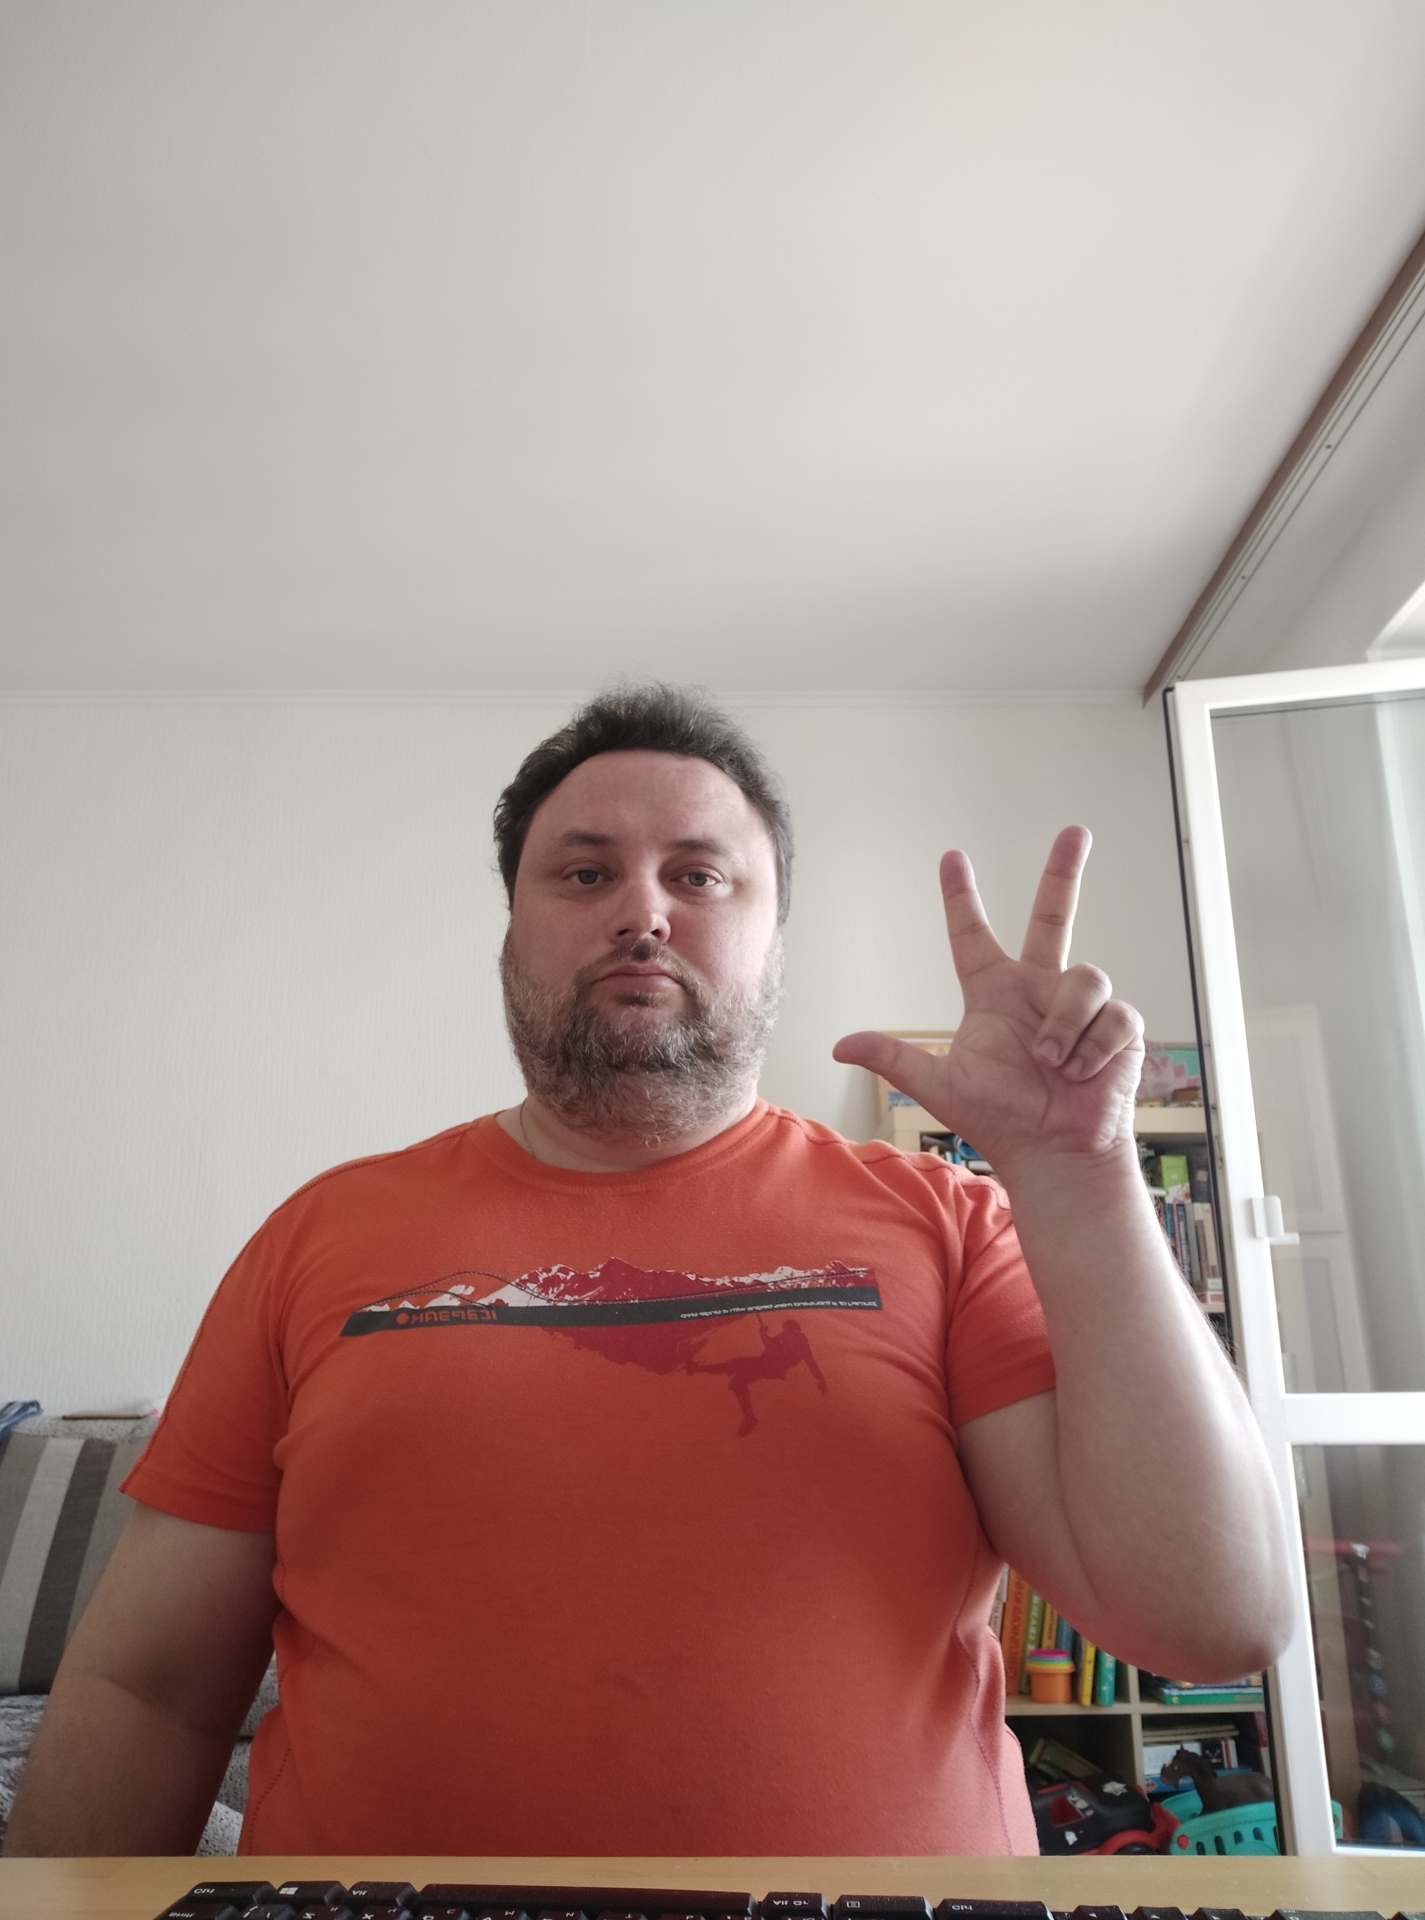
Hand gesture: three2